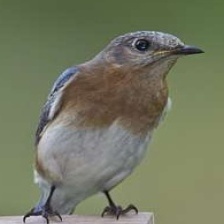
Species: EASTERN BLUEBIRD
Scientific name: SIALIA SIALIS